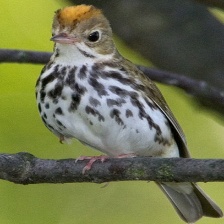
Species: OVENBIRD
Scientific name: SEIURUS AUROCAPILLA